Answer in natural language. Considering the relative positions, where is black tv with respect to hemnes day bed? Choose between the following options: left or right
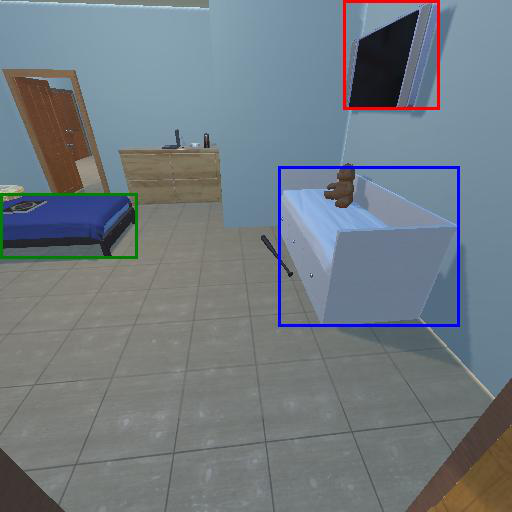
<answer>right</answer>